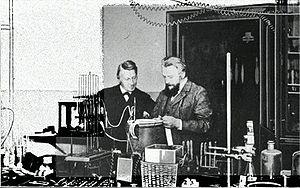
Friedrich Wilhelm Ostwald, né le 2 septembre 1853 à Riga en Livonie dans l'Empire russe et mort le 4 avril 1932 à Grossbothen, Allemagne, est un chimiste germano-balte. Il a notamment reçu le prix Nobel de chimie de 1909 « en reconnaissance de ses travaux sur la catalyse et pour ses recherches touchant les principes fondamentaux gouvernant l'équilibre chimique et les vitesses de réaction ».
Jacobus Henricus van 't Hoff, né le 30 août 1852 à Rotterdam et mort le 1ᵉʳ mars 1911 à Steglitz, est un chimiste néerlandais. Il reçoit le premier prix Nobel de chimie en 1901. Ses principaux travaux de recherche en chimie théorique et physique ont concerné les fondements de la représentation et de la modélisation stéréochimique des formes moléculaires dans l'espace, l'écriture et la modélisation des réactions en prenant systématiquement en compte les données thermodynamiques et l'aspect des corps chimiques, la caractérisation des équilibres chimiques et des vitesses de réaction. Il a expliqué la pression osmotique par la modélisation des solutions salines. Ce pionnier d'une chimie théorique rigoureuse a contribué à la création de la chimie physique telle que nous la connaissons aujourd’hui.